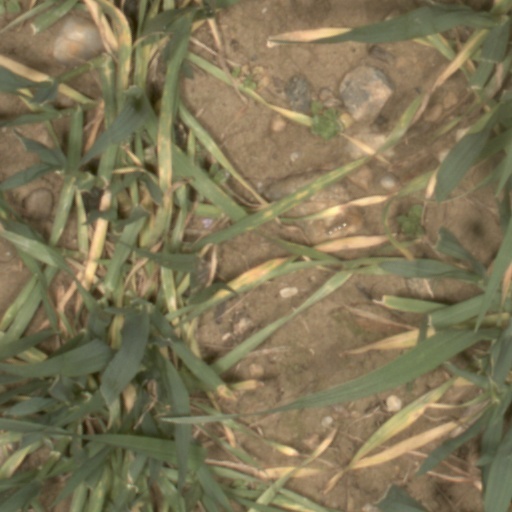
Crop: wheat